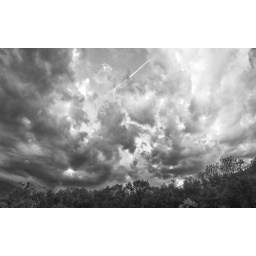
Beauty in the Sky black white